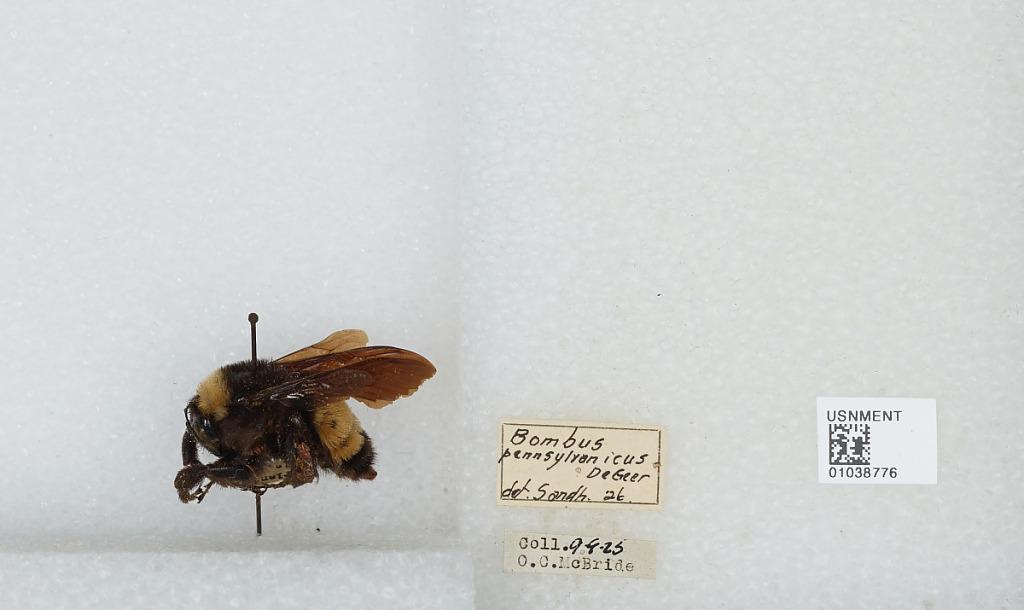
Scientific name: Bombus (Fervidobombus) pensylvanicus pensylvanicus (De Geer)
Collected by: O. McBride
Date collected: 1925-9-9
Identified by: Sandhouse